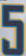
Number: 5